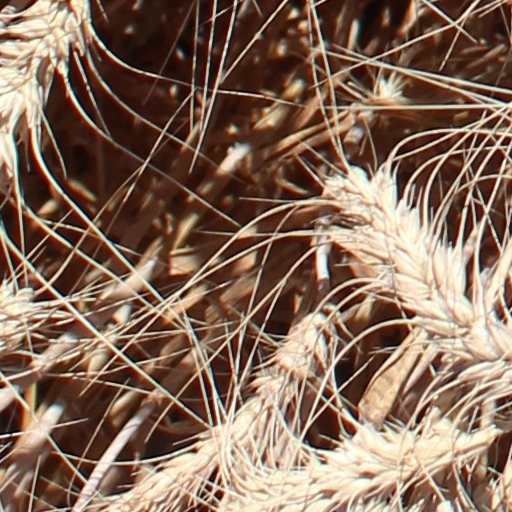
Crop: wheat